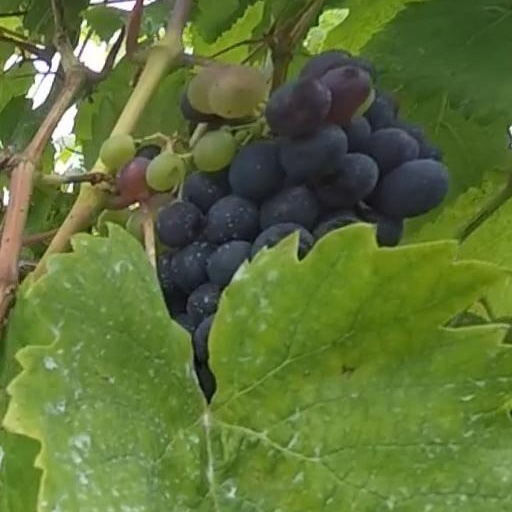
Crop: grape